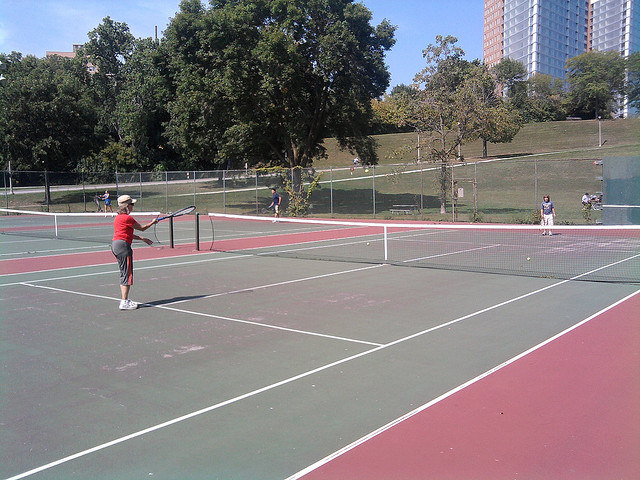
một số người đang cầm vợt trên sân tennis